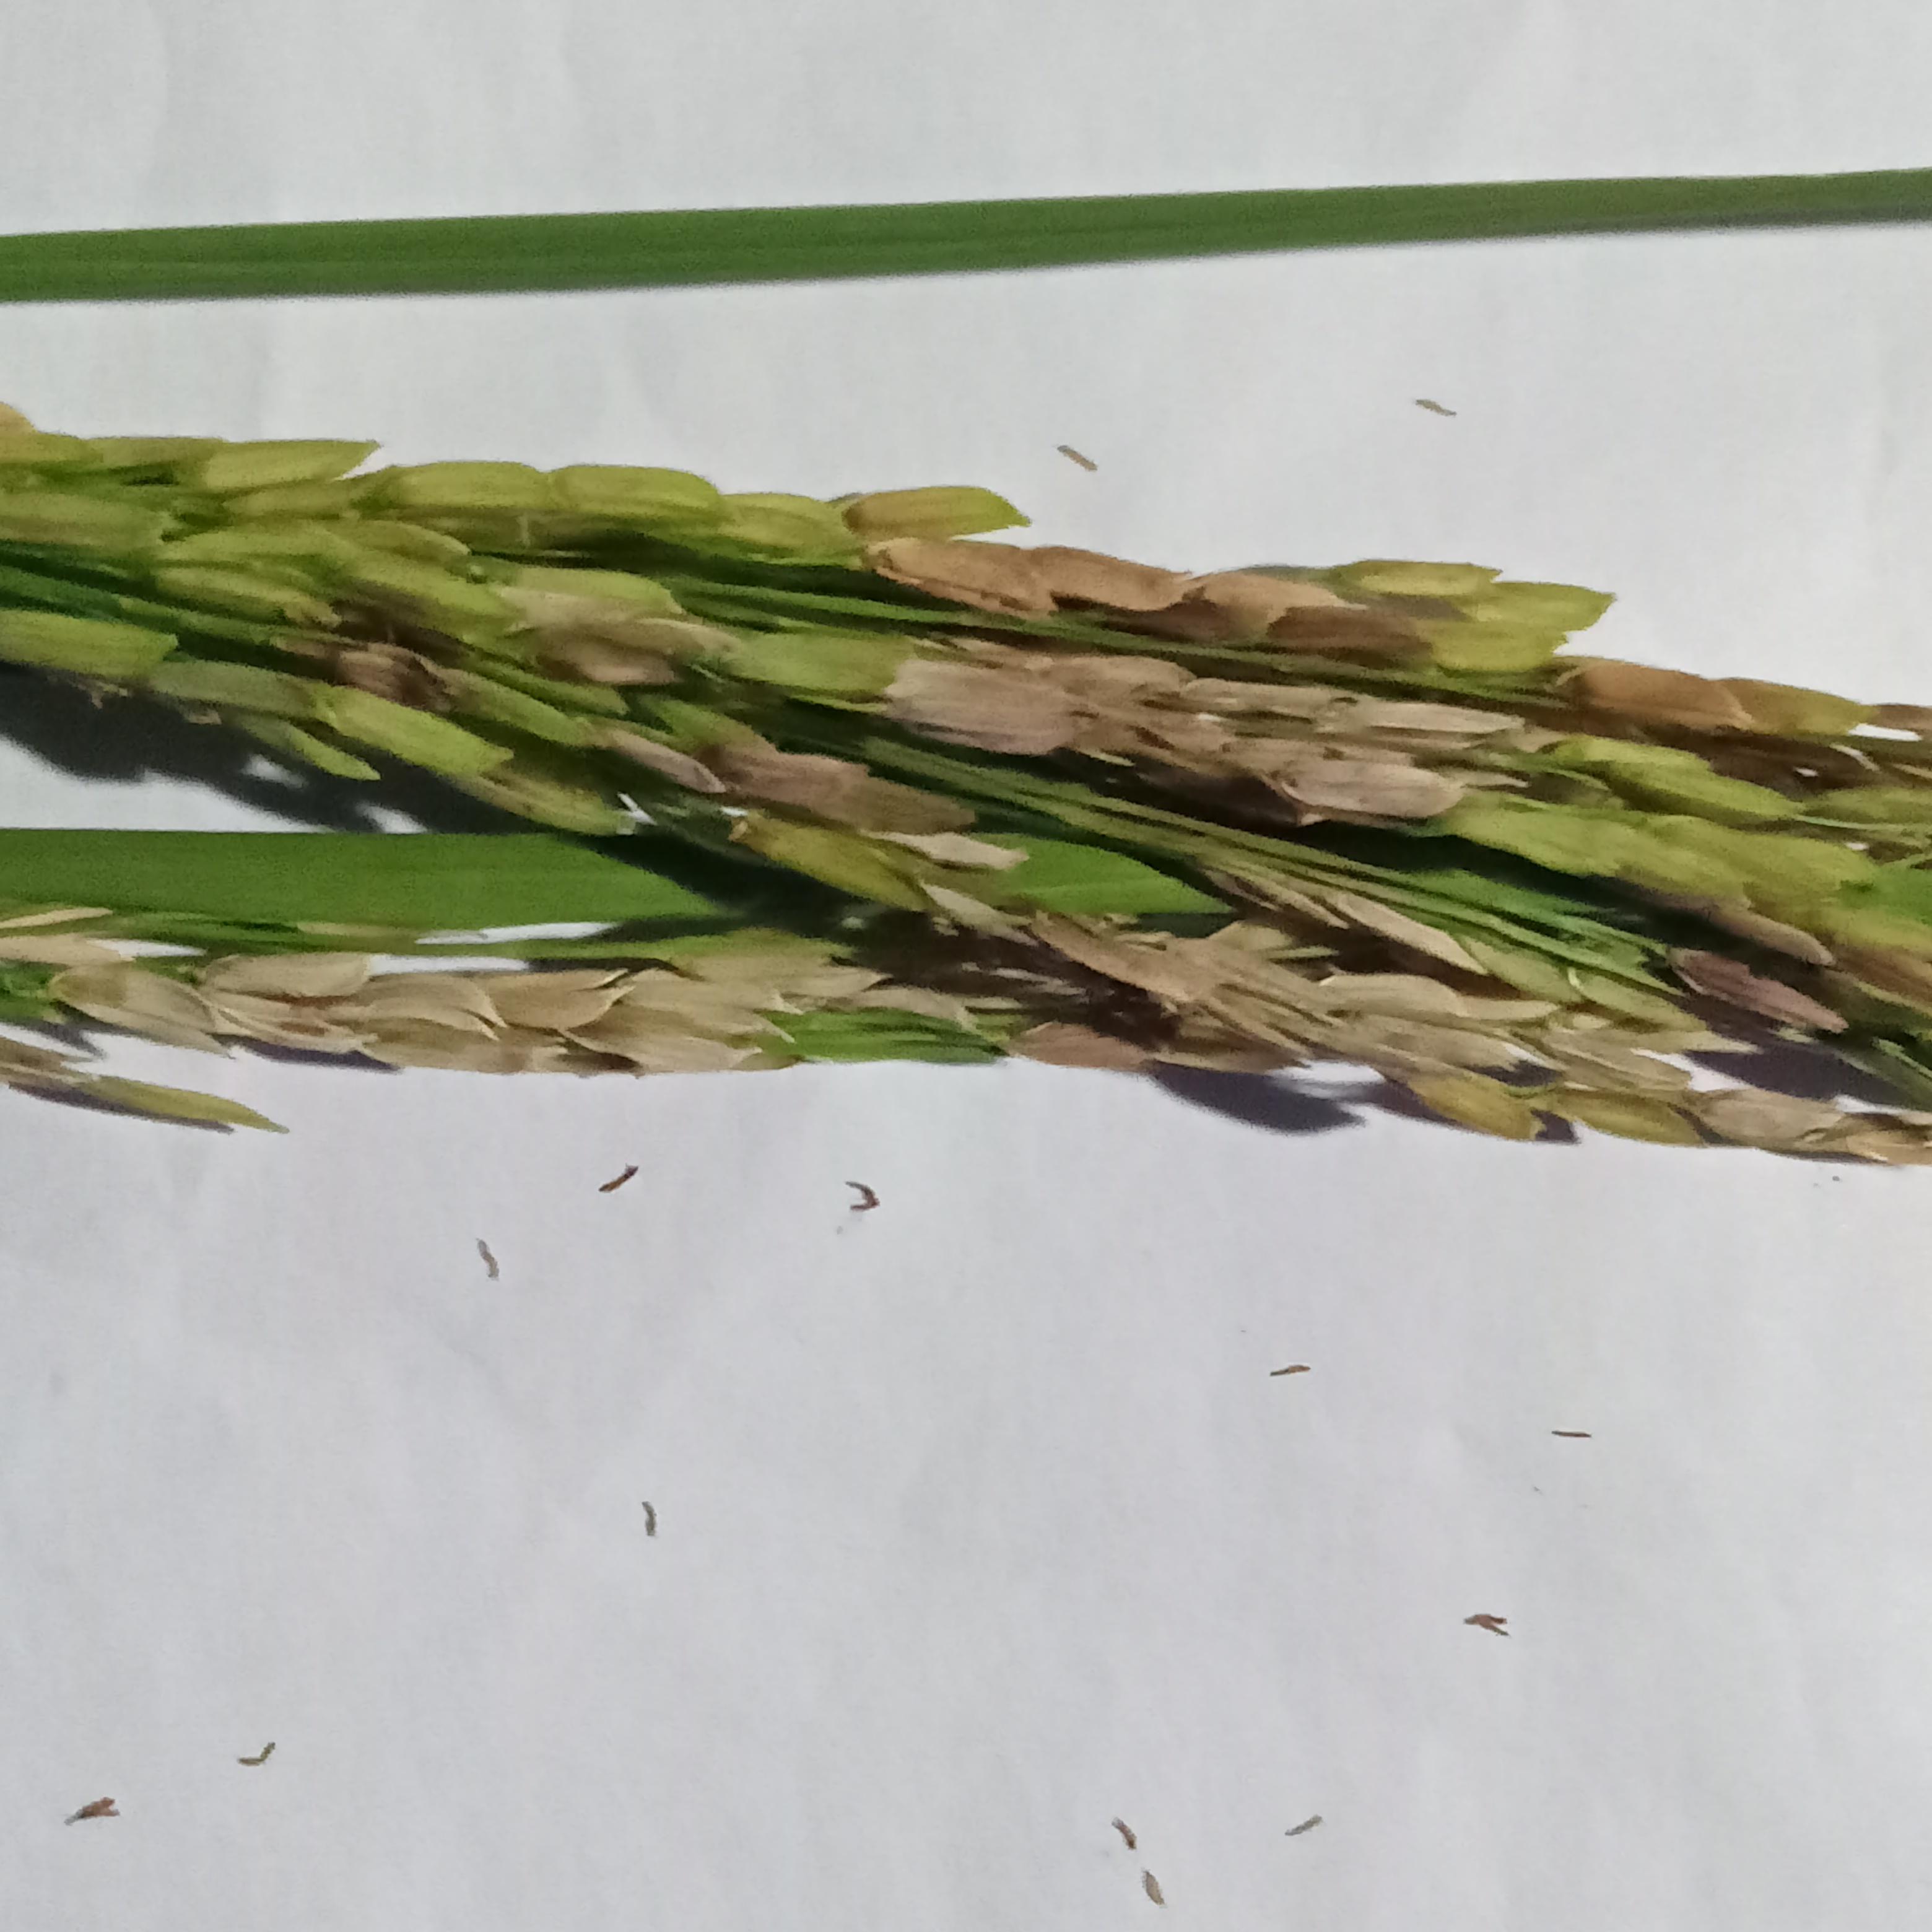
Label: Rice___Neck_Blast